Loretta Hidalgo Whitesides

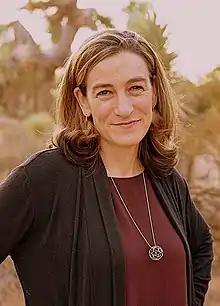

Loretta Hidalgo Whitesides is an American public speaker, co-creator of Yuri's Night, and an author on space exploration. She accumulated over five hours of weightless time as a Flight Director for Zero-G Corporation, and plans to travel to space as a "Founder Astronaut" on Virgin Galactic's SpaceShipTwo. She is married to George T. Whitesides, Congressman from California who was elected in 2024.